Dang Wangi

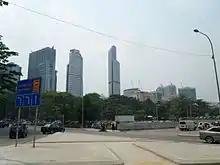
Dang Wangi

Dang Wangi is an area in the city centre of Kuala Lumpur, Malaysia, situated north of Dataran Merdeka, bordering Bukit Nanas and Medan Tuanku and located between the Gombak and Klang Rivers. The name is derived from Hang Jebat's wife. A road that cuts across the ward, Dang Wangi Road, formerly known as Campbell Road, is named after the ward. Running in an east–west orientation, it interchanges into Jalan Tuanku Abdul Rahman on its western end and Jalan Ampang on its eastern end.